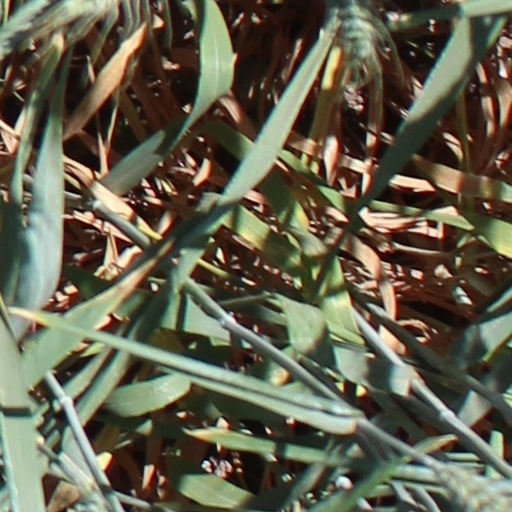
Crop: wheat